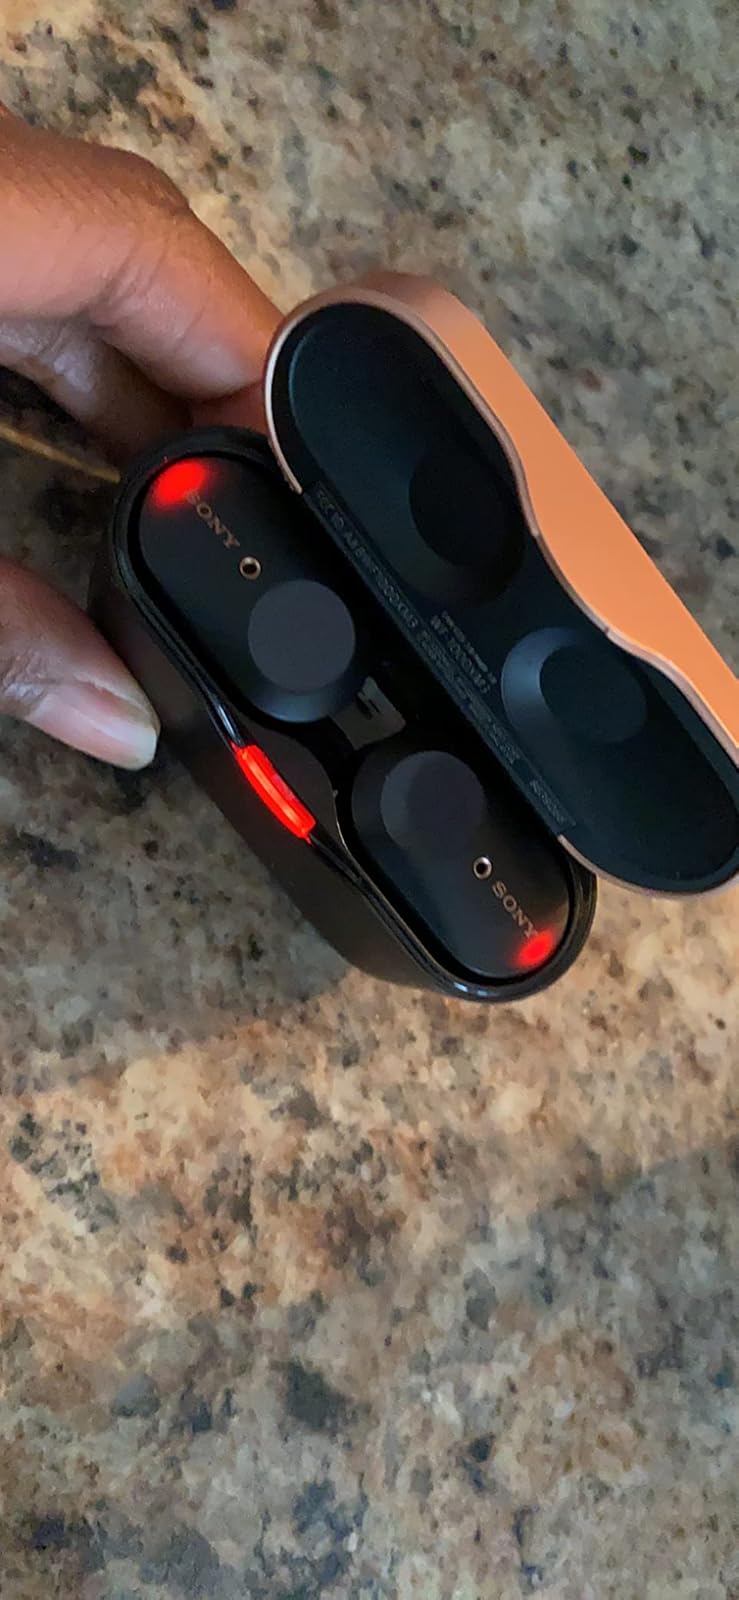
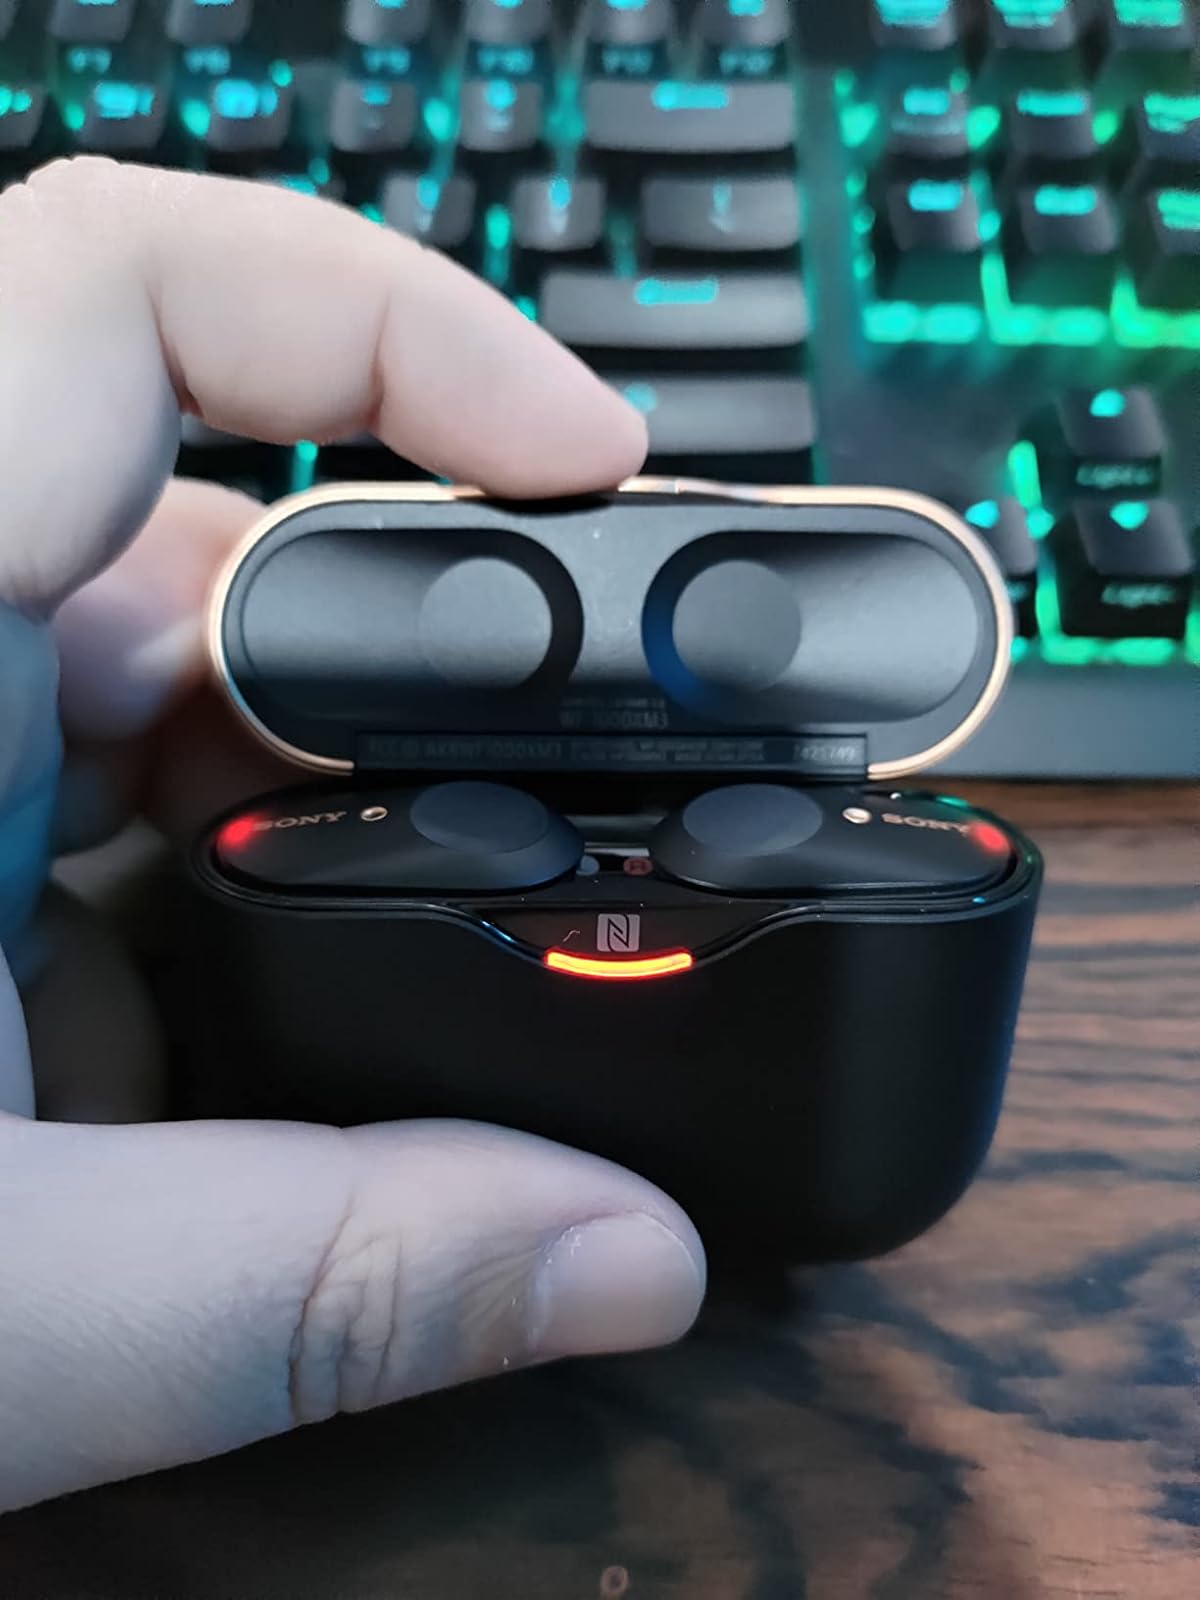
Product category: earbuds
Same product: yes